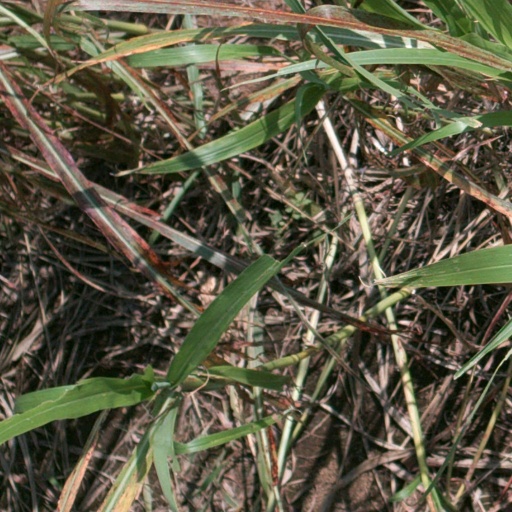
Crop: sorghum